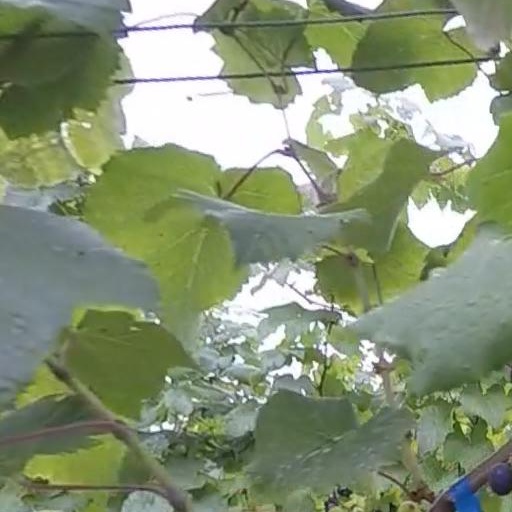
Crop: grape